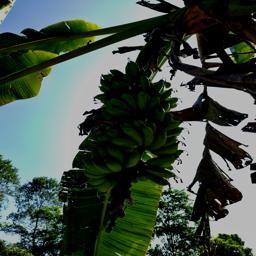
Label: MALBHOG FRUIT